Lucas Tanner

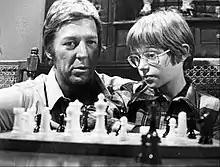
David Hartman as Lucas Tanner with a gifted student, Scott Glaser (Alfred Lutter III), in the episode "Thirteen Going on Twenty."

Lucas Tanner is an American drama series aired on NBC during the 1974–75 season. The title character, played by David Hartman, is a former baseball player and sportswriter who becomes an English teacher at the fictional Harry S Truman Memorial High School in Webster Groves, Missouri, a suburb of St. Louis. He changed professions following the death of his wife and child. Episodes often deal with the resistance of traditional teachers to Tanner's unorthodox teaching style.